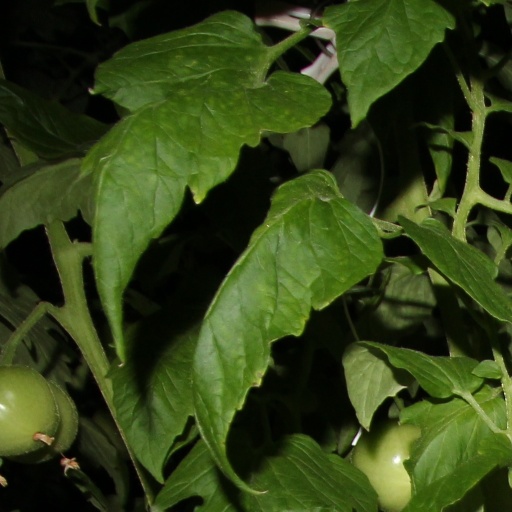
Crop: tomato